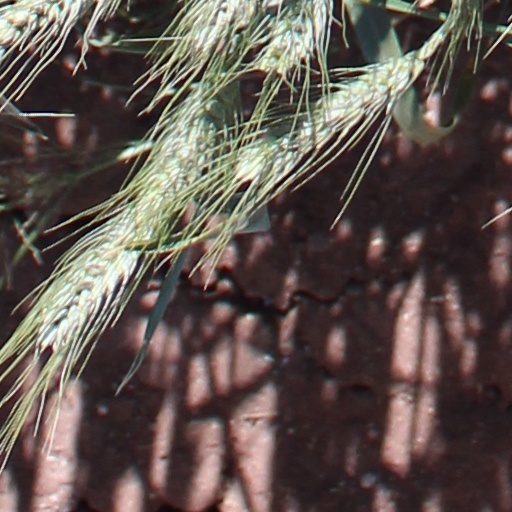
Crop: wheat